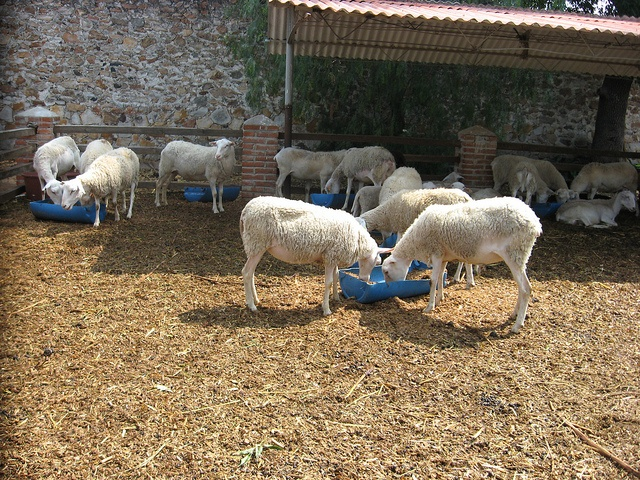
A group of white sheep eating from blue bowls
A number of lambs standing around eating from blue barrels
A herd of sheep standing on dry grass grazing on food.
A herd of sheep drink water from blue troughs.
A group of sheep eating from troughs in a pin.